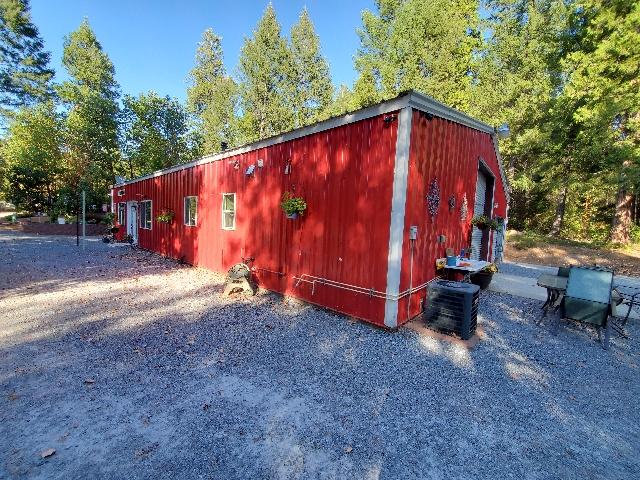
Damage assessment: no_damage